St Pancras railway station

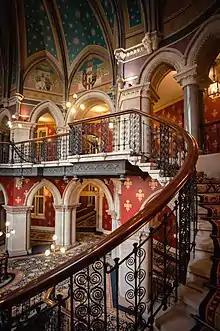
Gilbert Scott's Grand Staircase inside the St Pancras Hotel

Up to 39 Eurostar trains daily depart from St Pancras to and from either Paris Gare du Nord, Bruxelles-Midi/Brussel-Zuid and Amsterdam Centraal. Extra services run to Paris on Fridays and Sundays, with a reduced service to Brussels and Amsterdam at weekends. Additional weekend leisure-oriented trains run to the French Alps during the skiing season Some trains call additionally at Lille-Europe with some also running non-stop. Non-stop trains take 2 hours 15 minutes to Paris, and just under 1 hour 50 minutes to Brussels, other trains taking 5 or 10 minutes longer depending on whether they make one or two stops.